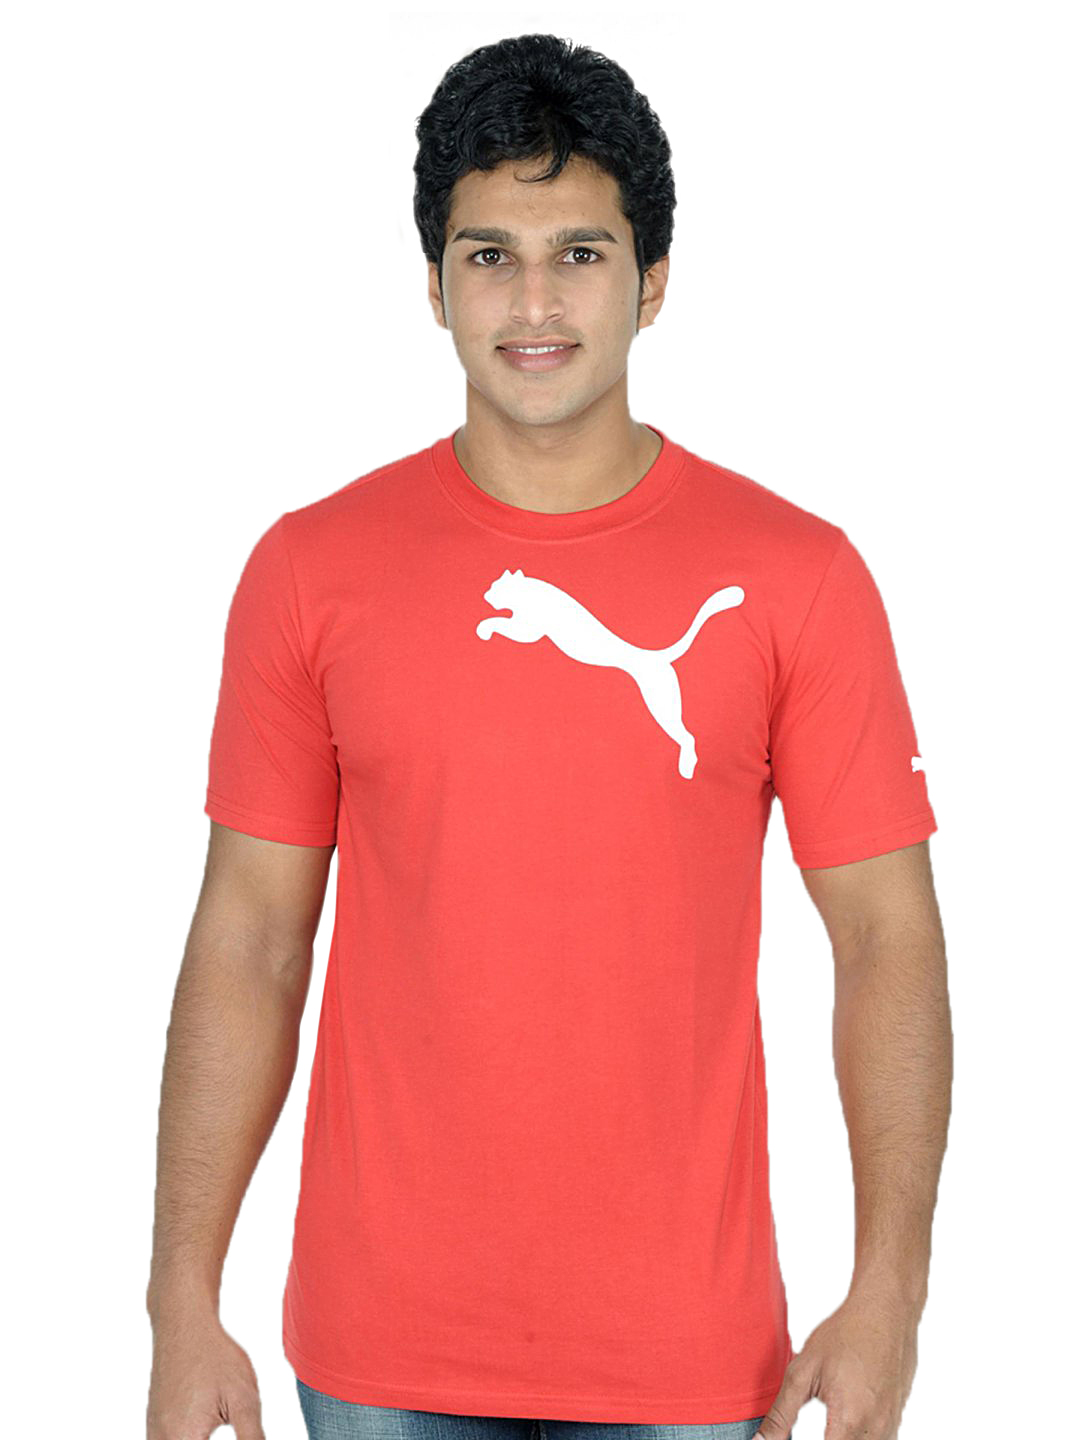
Puma Men Cat Red T-shirt
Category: Apparel / Topwear / Tshirts
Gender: Men
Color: Red
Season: Fall 2010
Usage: Casual